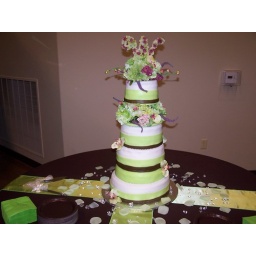
5 layer cake covered in white, green and brown fondant with two layers of silk flowers. Tasted wonderful.